Nemanja Glavčić

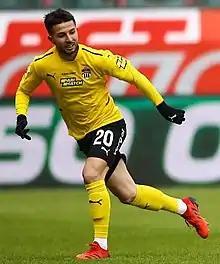
Glavčić with Khimki in 2022

Nemanja Glavčić (born 19 February 1997) is a Serbian professional footballer who plays as a midfielder for AEL Limassol.